Tourism in Andhra Pradesh

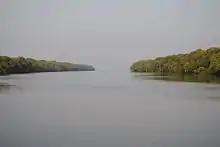
Coringa Wildlife Sanctuary

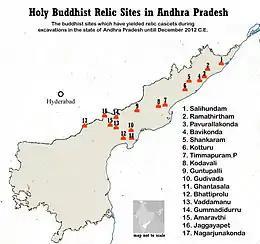
Holy relic sites map of Andhra Pradesh

The Borra Caves in the Ananthagiri Hills of the Eastern Ghats, near Visakhapatnam at an altitude of about 800 to 1300 metres are famous for million-year-old stalactite and stalagmite formations. They were discovered by British geologist William King George in 1807. The caves got their name for its resembles to a hole, which in Odia language is known as "burra", where as "Guhalu" in Telugu language means caves.